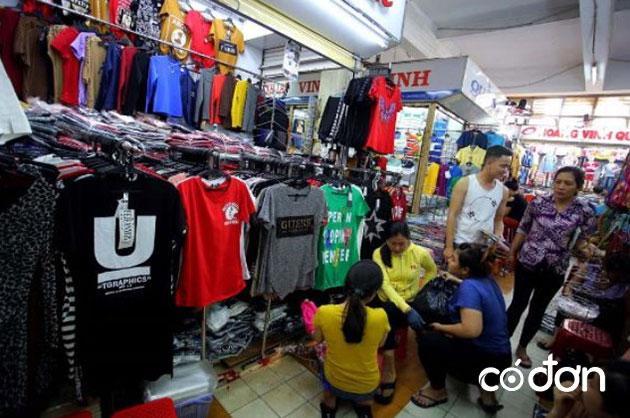
có một vài người đang đứng ở khu vực bán quần áo